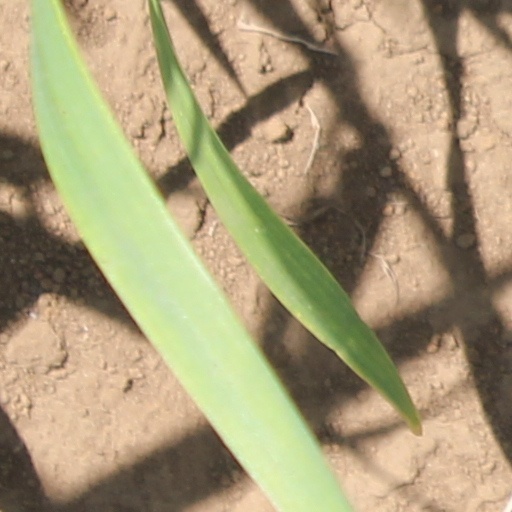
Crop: wheat